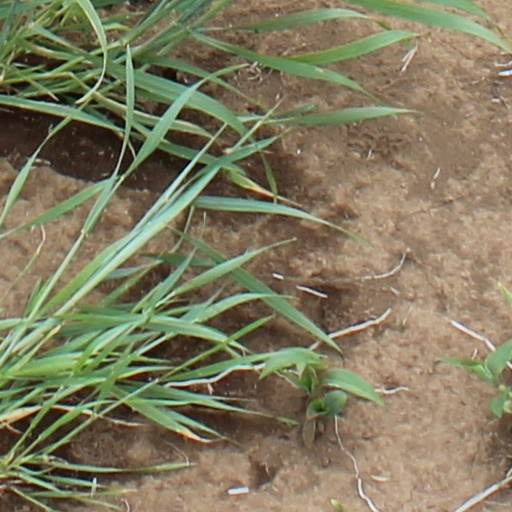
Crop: wheat